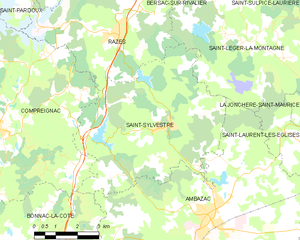
Carte des communes françaises Saint-Sylvestre